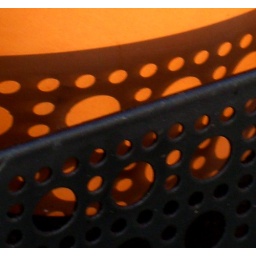
The plant stand makes a shadow on the pot in the midday sun.